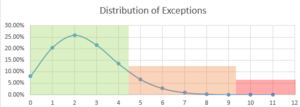
Nombre d'exception d'un backtesting de VaR 1D sur 250 jours
Le backtesting ou test rétro-actif de validité consiste à tester la pertinence d'une modélisation ou d'une stratégie en s'appuyant sur un large ensemble de données historiques réelles. Il peut être appliqué à tout ensemble de données, mais est le plus souvent utilisé dans les sciences sociales et les sciences naturelles qui produisent des données mesurables et nécessitent une approche statistique. En finance, il permet de vérifier la validité et la rentabilité d'une stratégie d'investissement. Le plus souvent, la quantité de données nécessaires implique qu'elles soient centralisées dans une base de données, afin que le processus puisse être informatisé.